Purdue Airlines

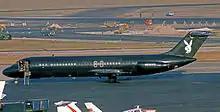
Big Bunny. See External links for a link to a Purdue Airlines aircraft photo

The airline was famous for operating and maintaining Playboy founder Hugh Hefner's private aircraft, also a DC-9, named "The Big Bunny" - painted black with the Playboy bunny logo on the tail, which was based at Purdue University Airport and available (though apparently rarely used) for charter use by the airline.